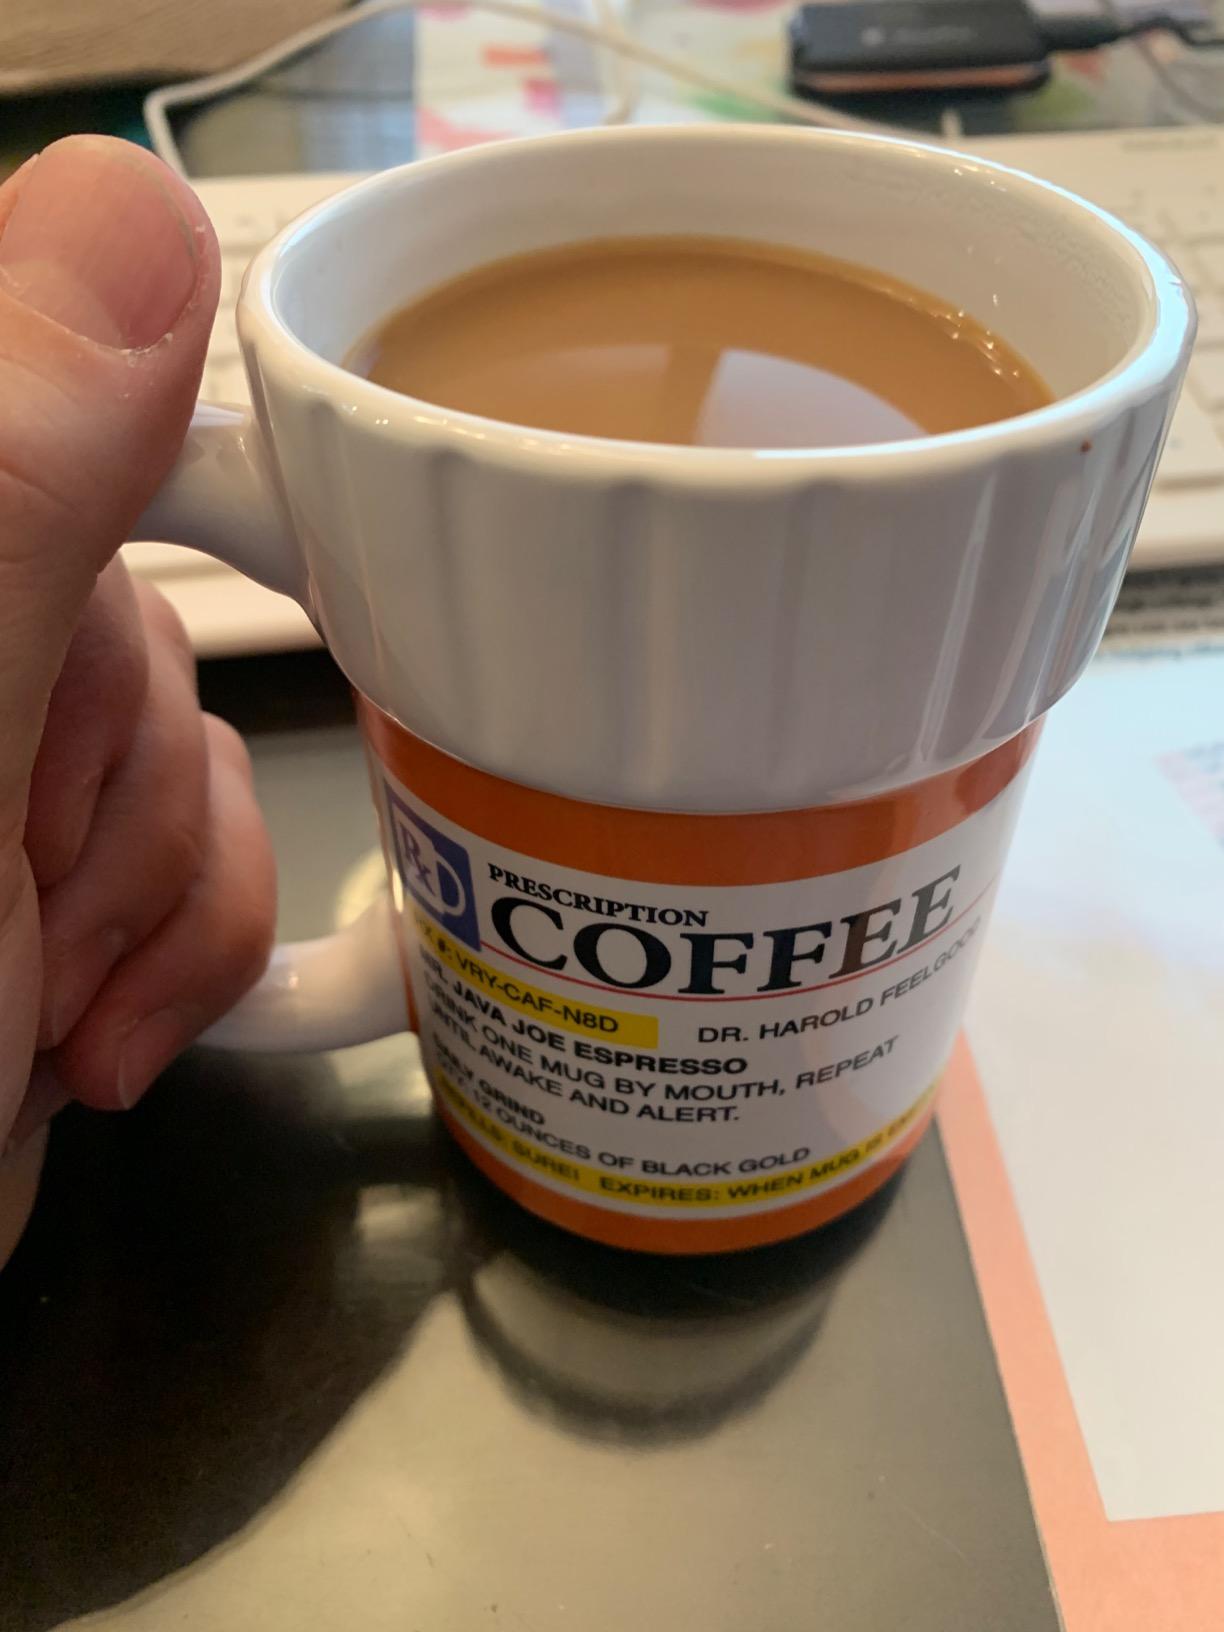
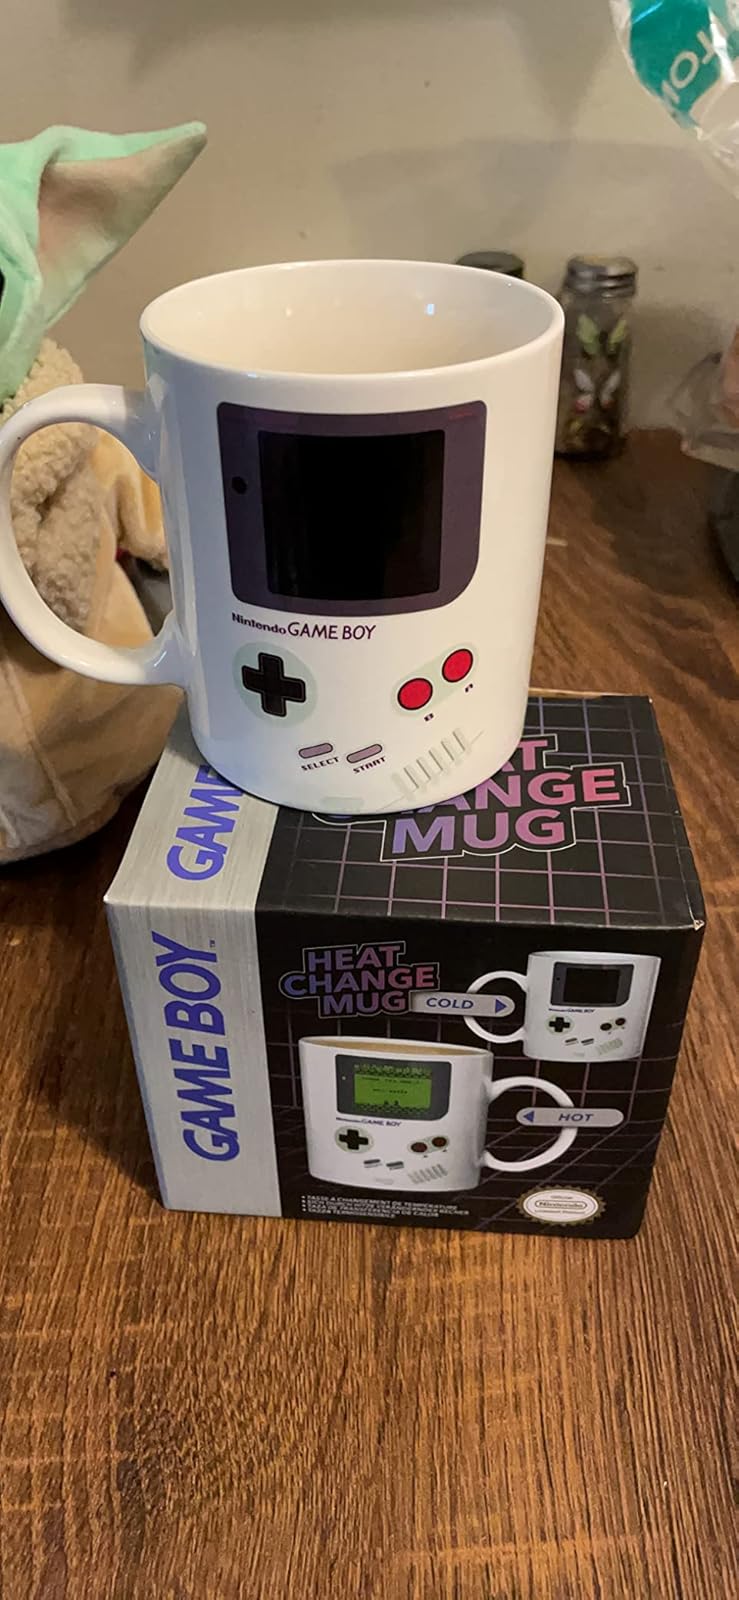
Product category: items_mug
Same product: no